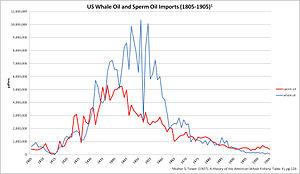
L'huile de baleine est l'huile animale obtenue de plusieurs espèces de baleines de la famille des balénidés, telles que la baleine de Biscaye ou la baleine du Groenland. On a aussi tiré beaucoup d'huile de baleine des cachalots, et localement des orques et des bélugas.